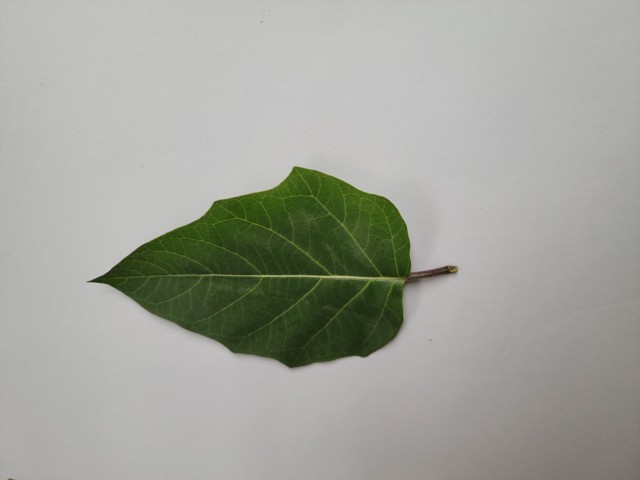
Plant: kalodhutura